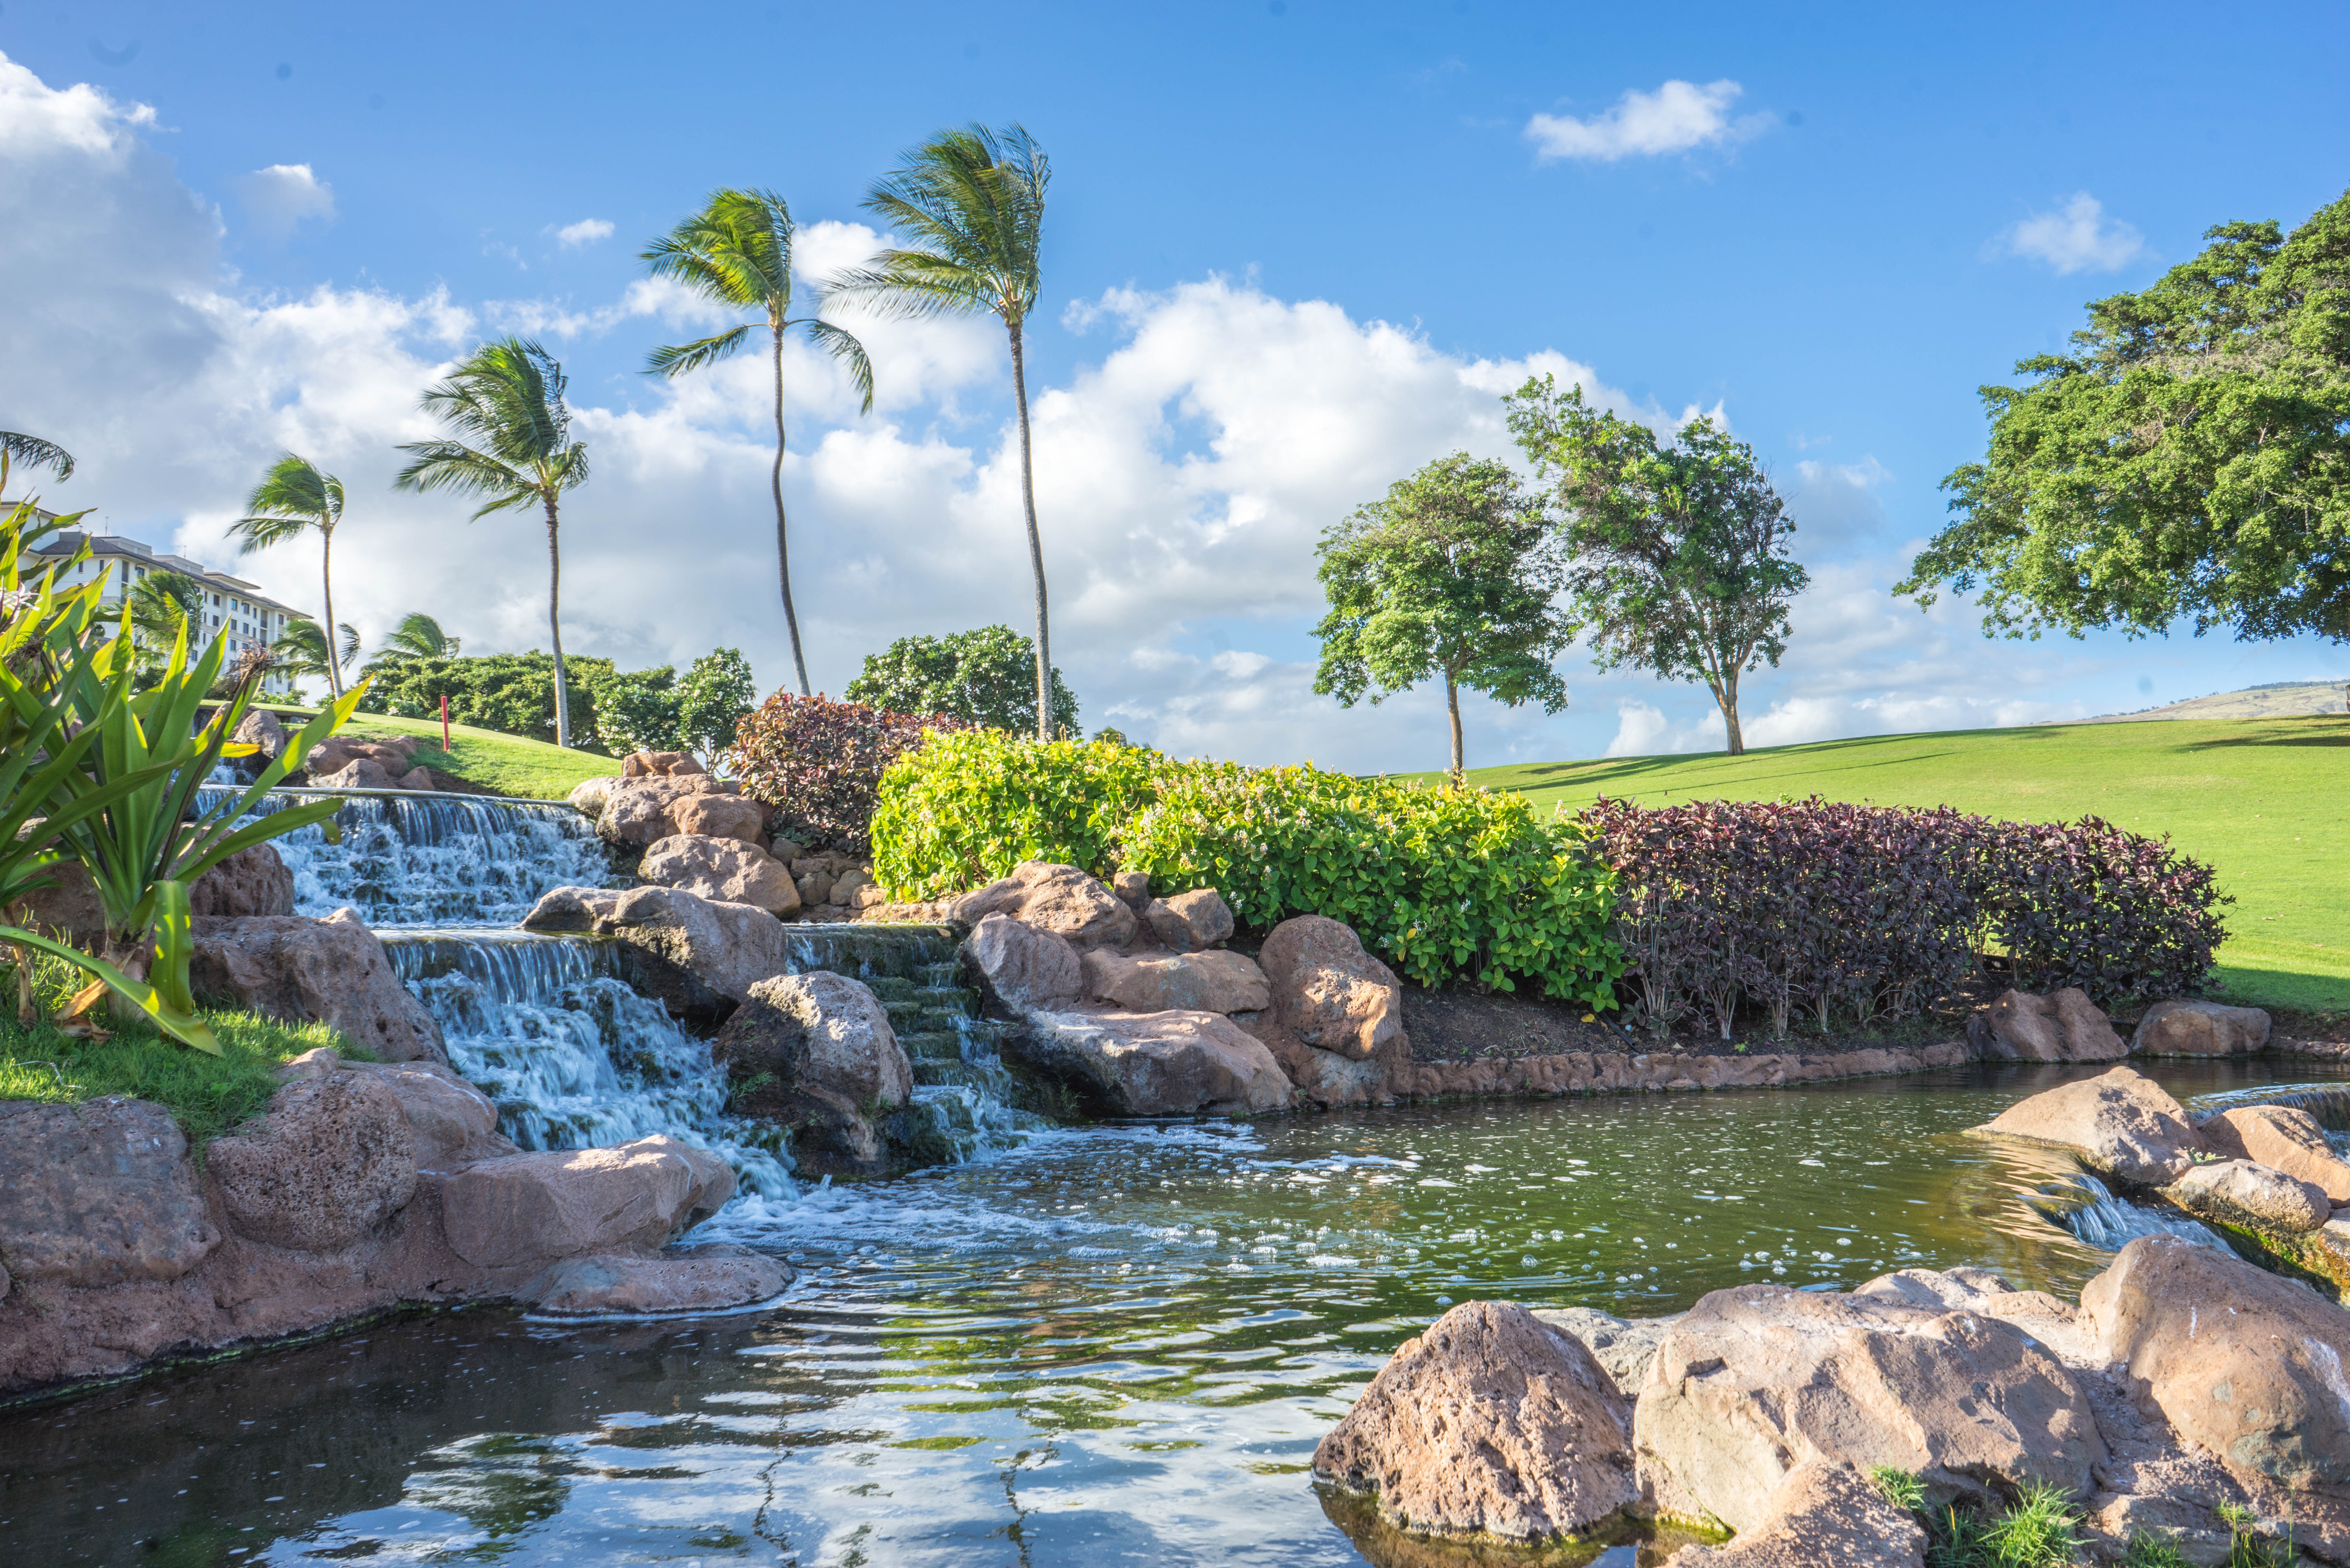
landscape, water, nature, waterfall, sky, summer, travel, pond, swimming pool, tropical, lagoon, island, hawaii, garden, body of water, rocks, estate, oahu, palm trees, water feature, ko olina